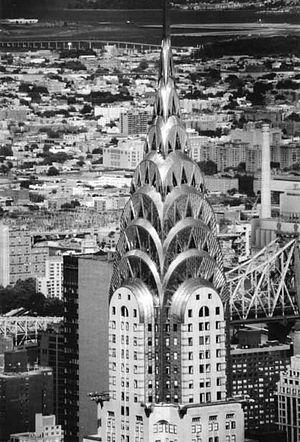
Le Chrysler Building est un gratte-ciel de la ville de New York, aux États-Unis. Il se dresse à l’intersection de la Lexington Avenue et de la 42ᵉ rue, dans le quartier de Midtown au sud de l'arrondissement de Manhattan. D'une hauteur de 319 mètres jusqu'à la pointe de sa flèche, il fut la plus haute structure du monde, après la tour Eiffel, en 1930 et 1931, jusqu'à la construction de l'Empire State Building.